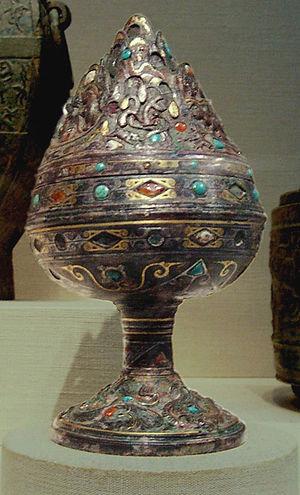
Brûle parfum, Han occidentaux, bronze, or ,turquoise et cornaline, Freer and Sackler Galleries, Washington D.C. [1]
Shanshui, est un terme chinois qui évoque le paysage littéraire et pictural. En tant que forme propre à la peinture chinoise le modèle du shanshui a été repris, sous d'autres formes, dans une partie de la peinture coréenne et de la peinture japonaise anciennes.
La dynastie Han régna sur la Chine de 206 av. J.-C. à 220 apr. J.-C. Deuxième des dynasties impériales, elle succéda à la dynastie Qin et fut suivie de la période des Trois Royaumes.